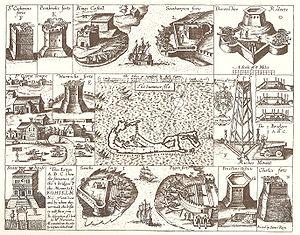
Le Sea Venture est un navire anglais du XVIIᵉ siècle, faisant partie de la Troisième mission d'approvisionnement de la colonie de Jamestown, qui fait naufrage aux Bermudes en 1609. C'est le navire amiral, de 300 tonnes, construit pour cette mission par la London Company, et un navire très inhabituel pour son temps, puisqu'il est le premier navire marchand single timbered; c'est aussi le premier navire d'émigration dédié. Le naufrage du Sea Venture est largement considéré comme la source d'inspiration de l’œuvre de William Shakespeare, la Tempête.